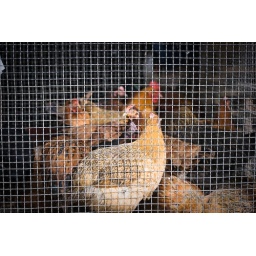
chicken in the cage at market